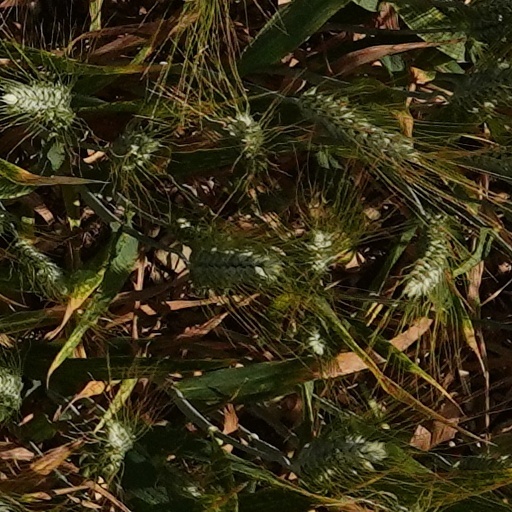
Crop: wheat